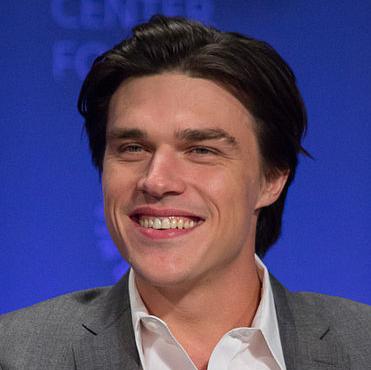
Age: 30